Question: Please indicate a possible affordance area of the bowl that can be used for containing.
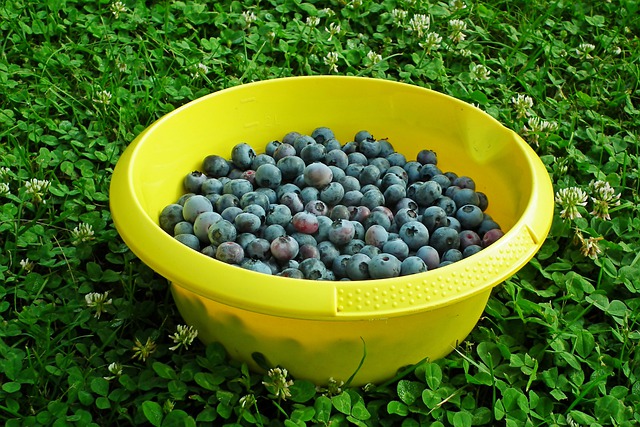
Answer: [105.5, 68.5, 560.5, 382.5]